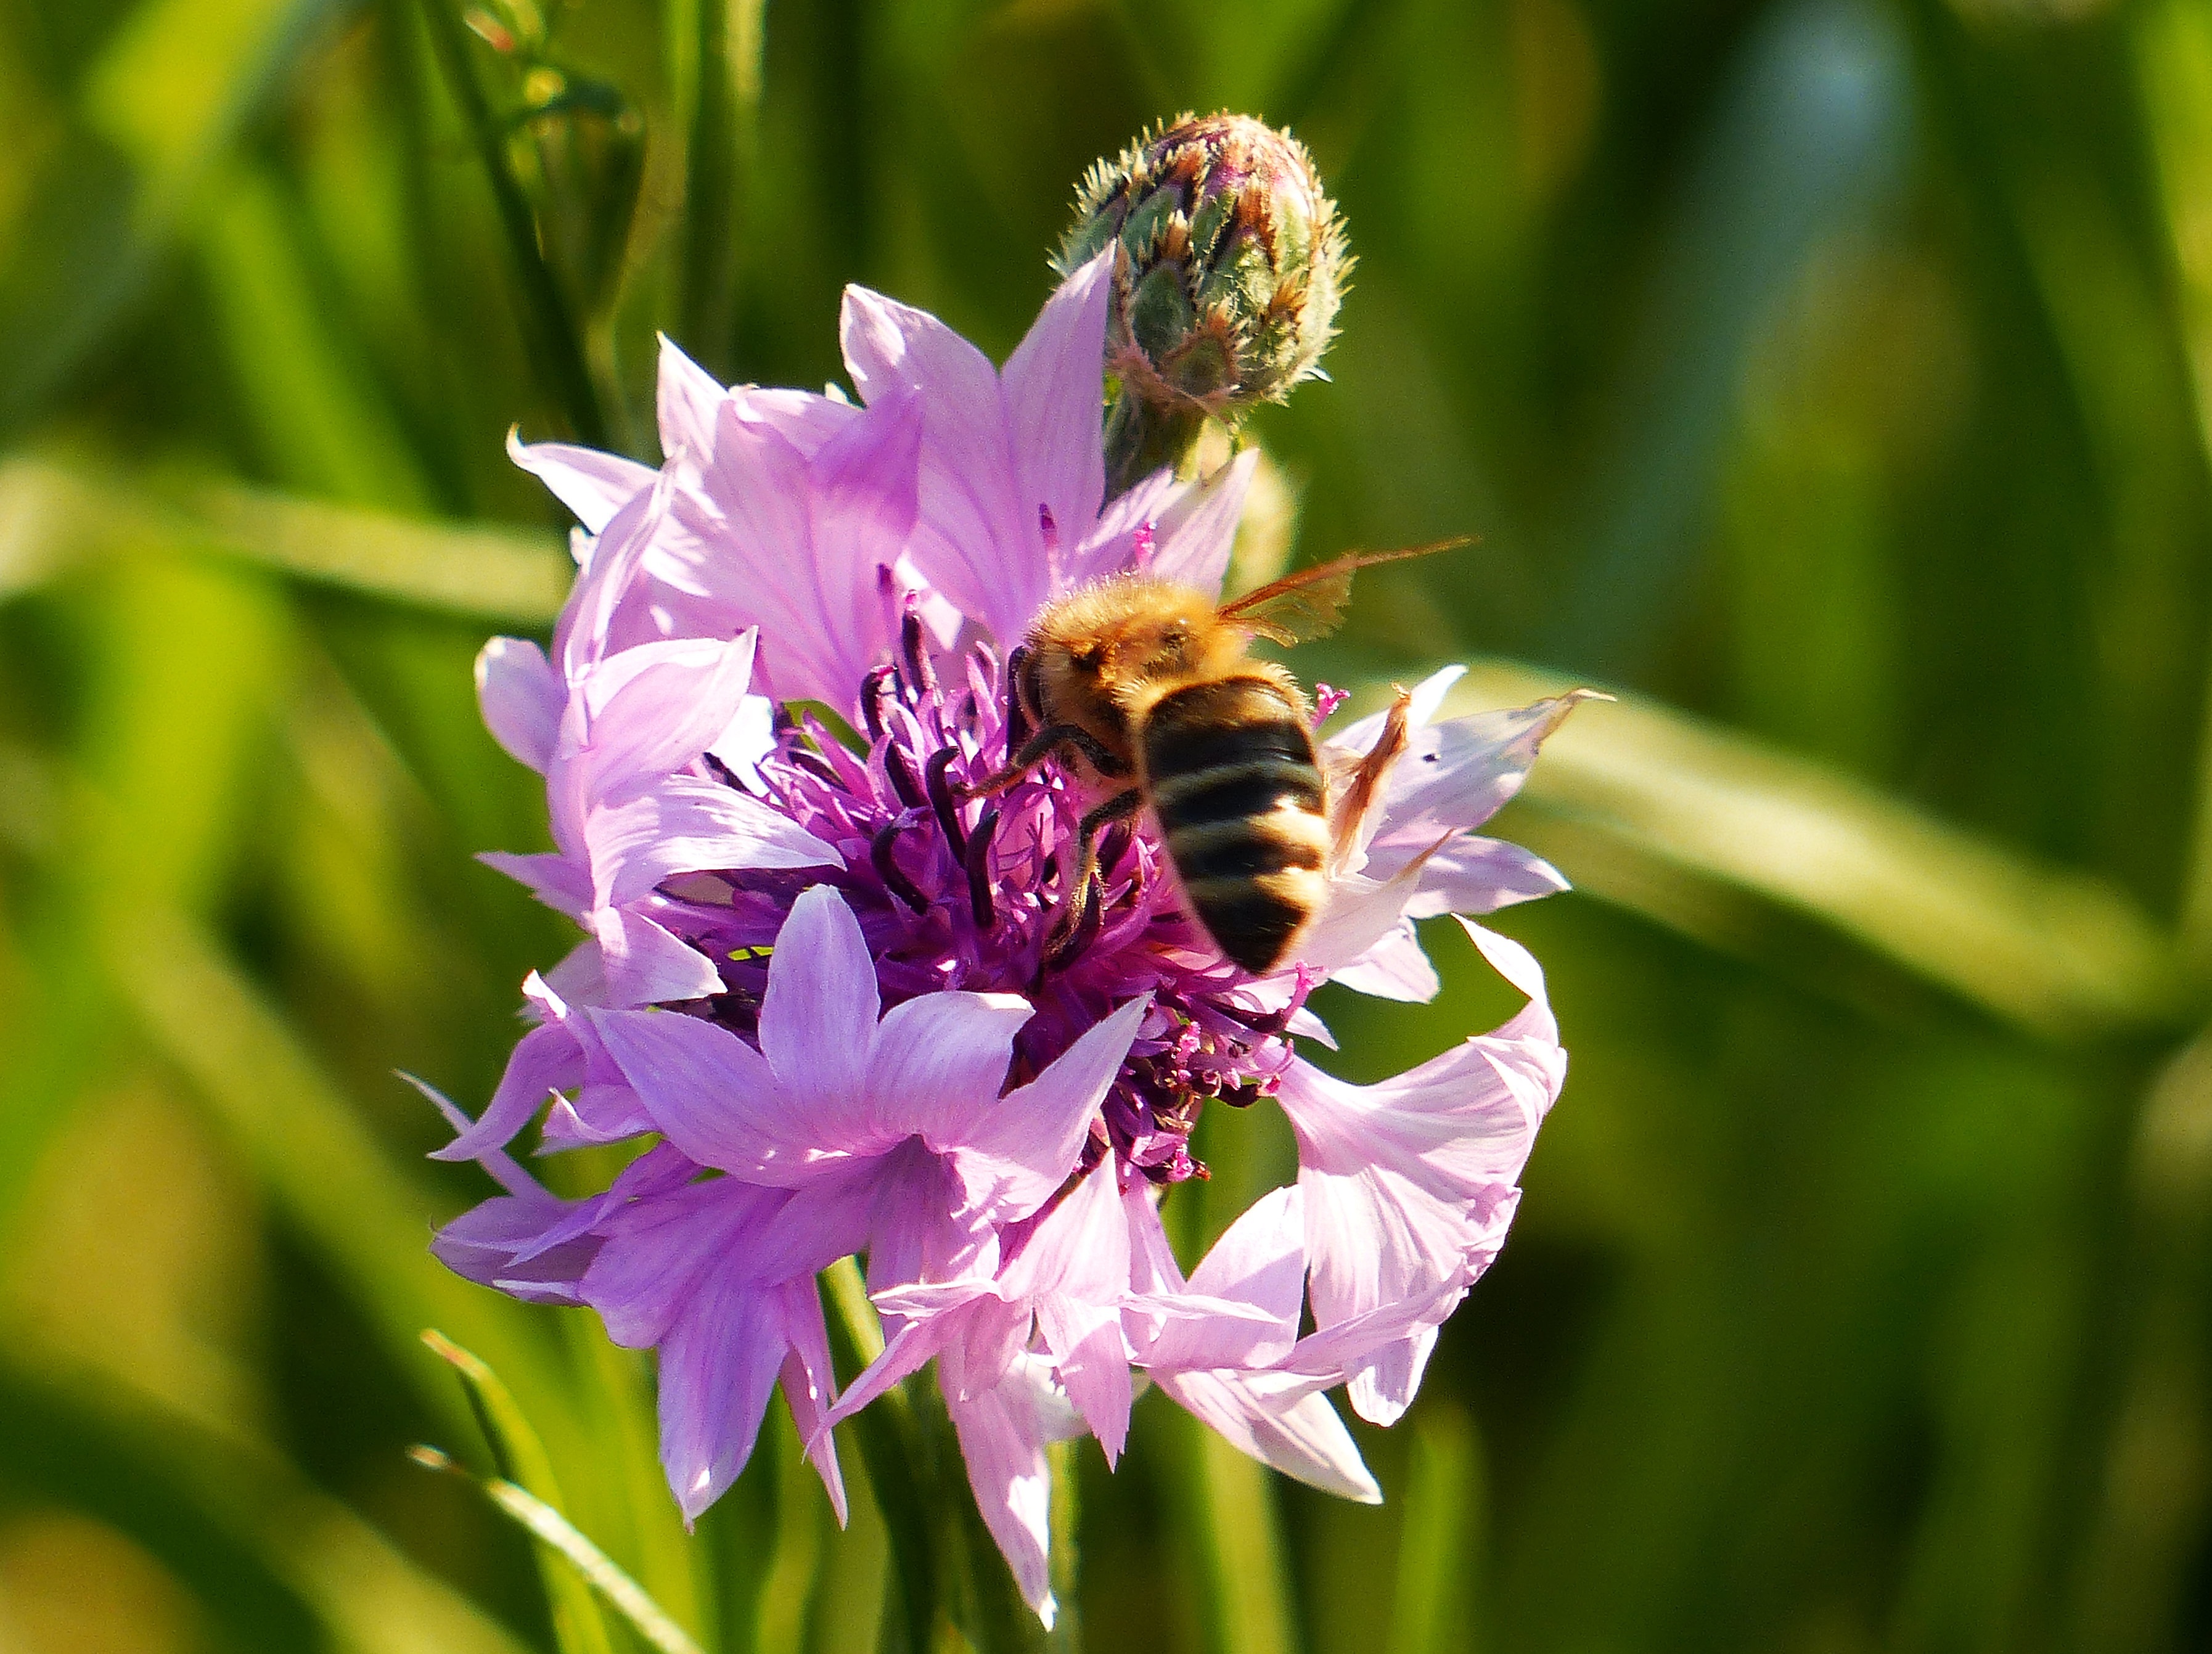
nature, blossom, plant, meadow, flower, purple, bloom, pollen, pollination, insect, botany, pink, close, flora, fauna, invertebrate, wildflower, close up, wild flowers, cornflower, bee, motion blur, bumblebee, flower meadow, nectar, knapweed, macro photography, flowering plant, honey bee, pollinator, land plant, membrane winged insect